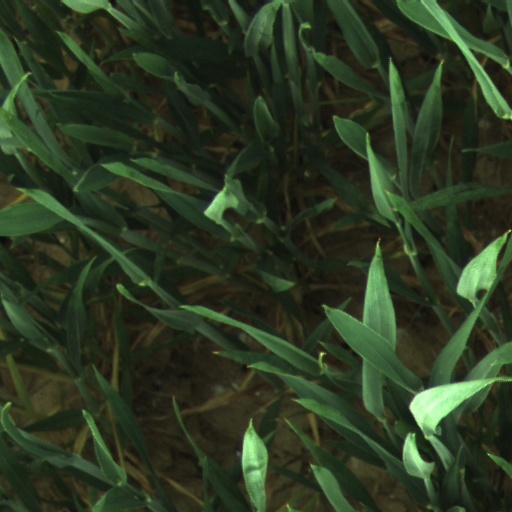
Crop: wheat